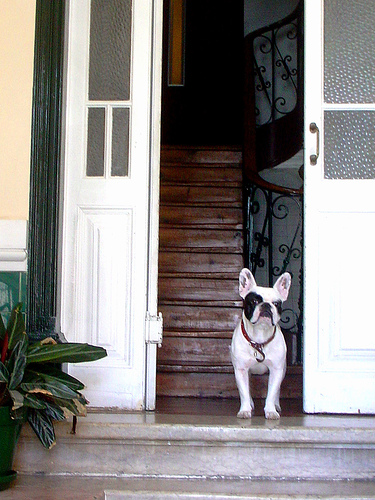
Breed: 1121-n000002-French_bulldog